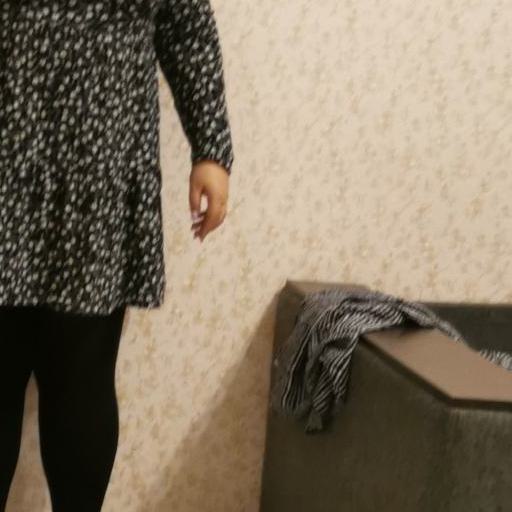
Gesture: no_gesture